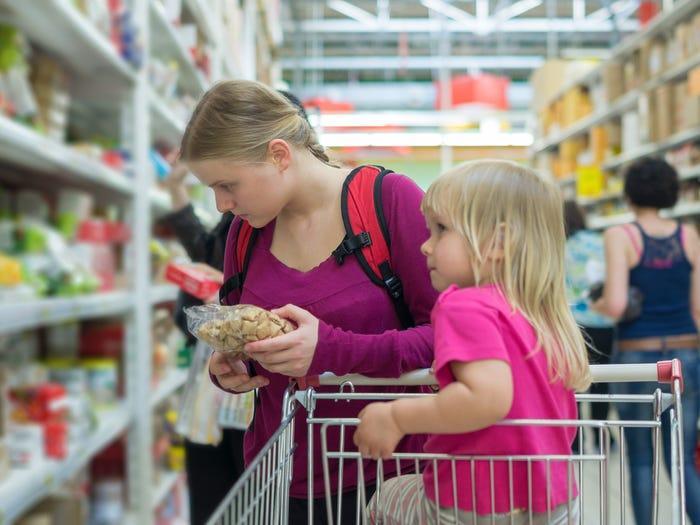
ở trên tay của người phụ nữ mặc áo tím có sự xuất hiện của sản phẩm